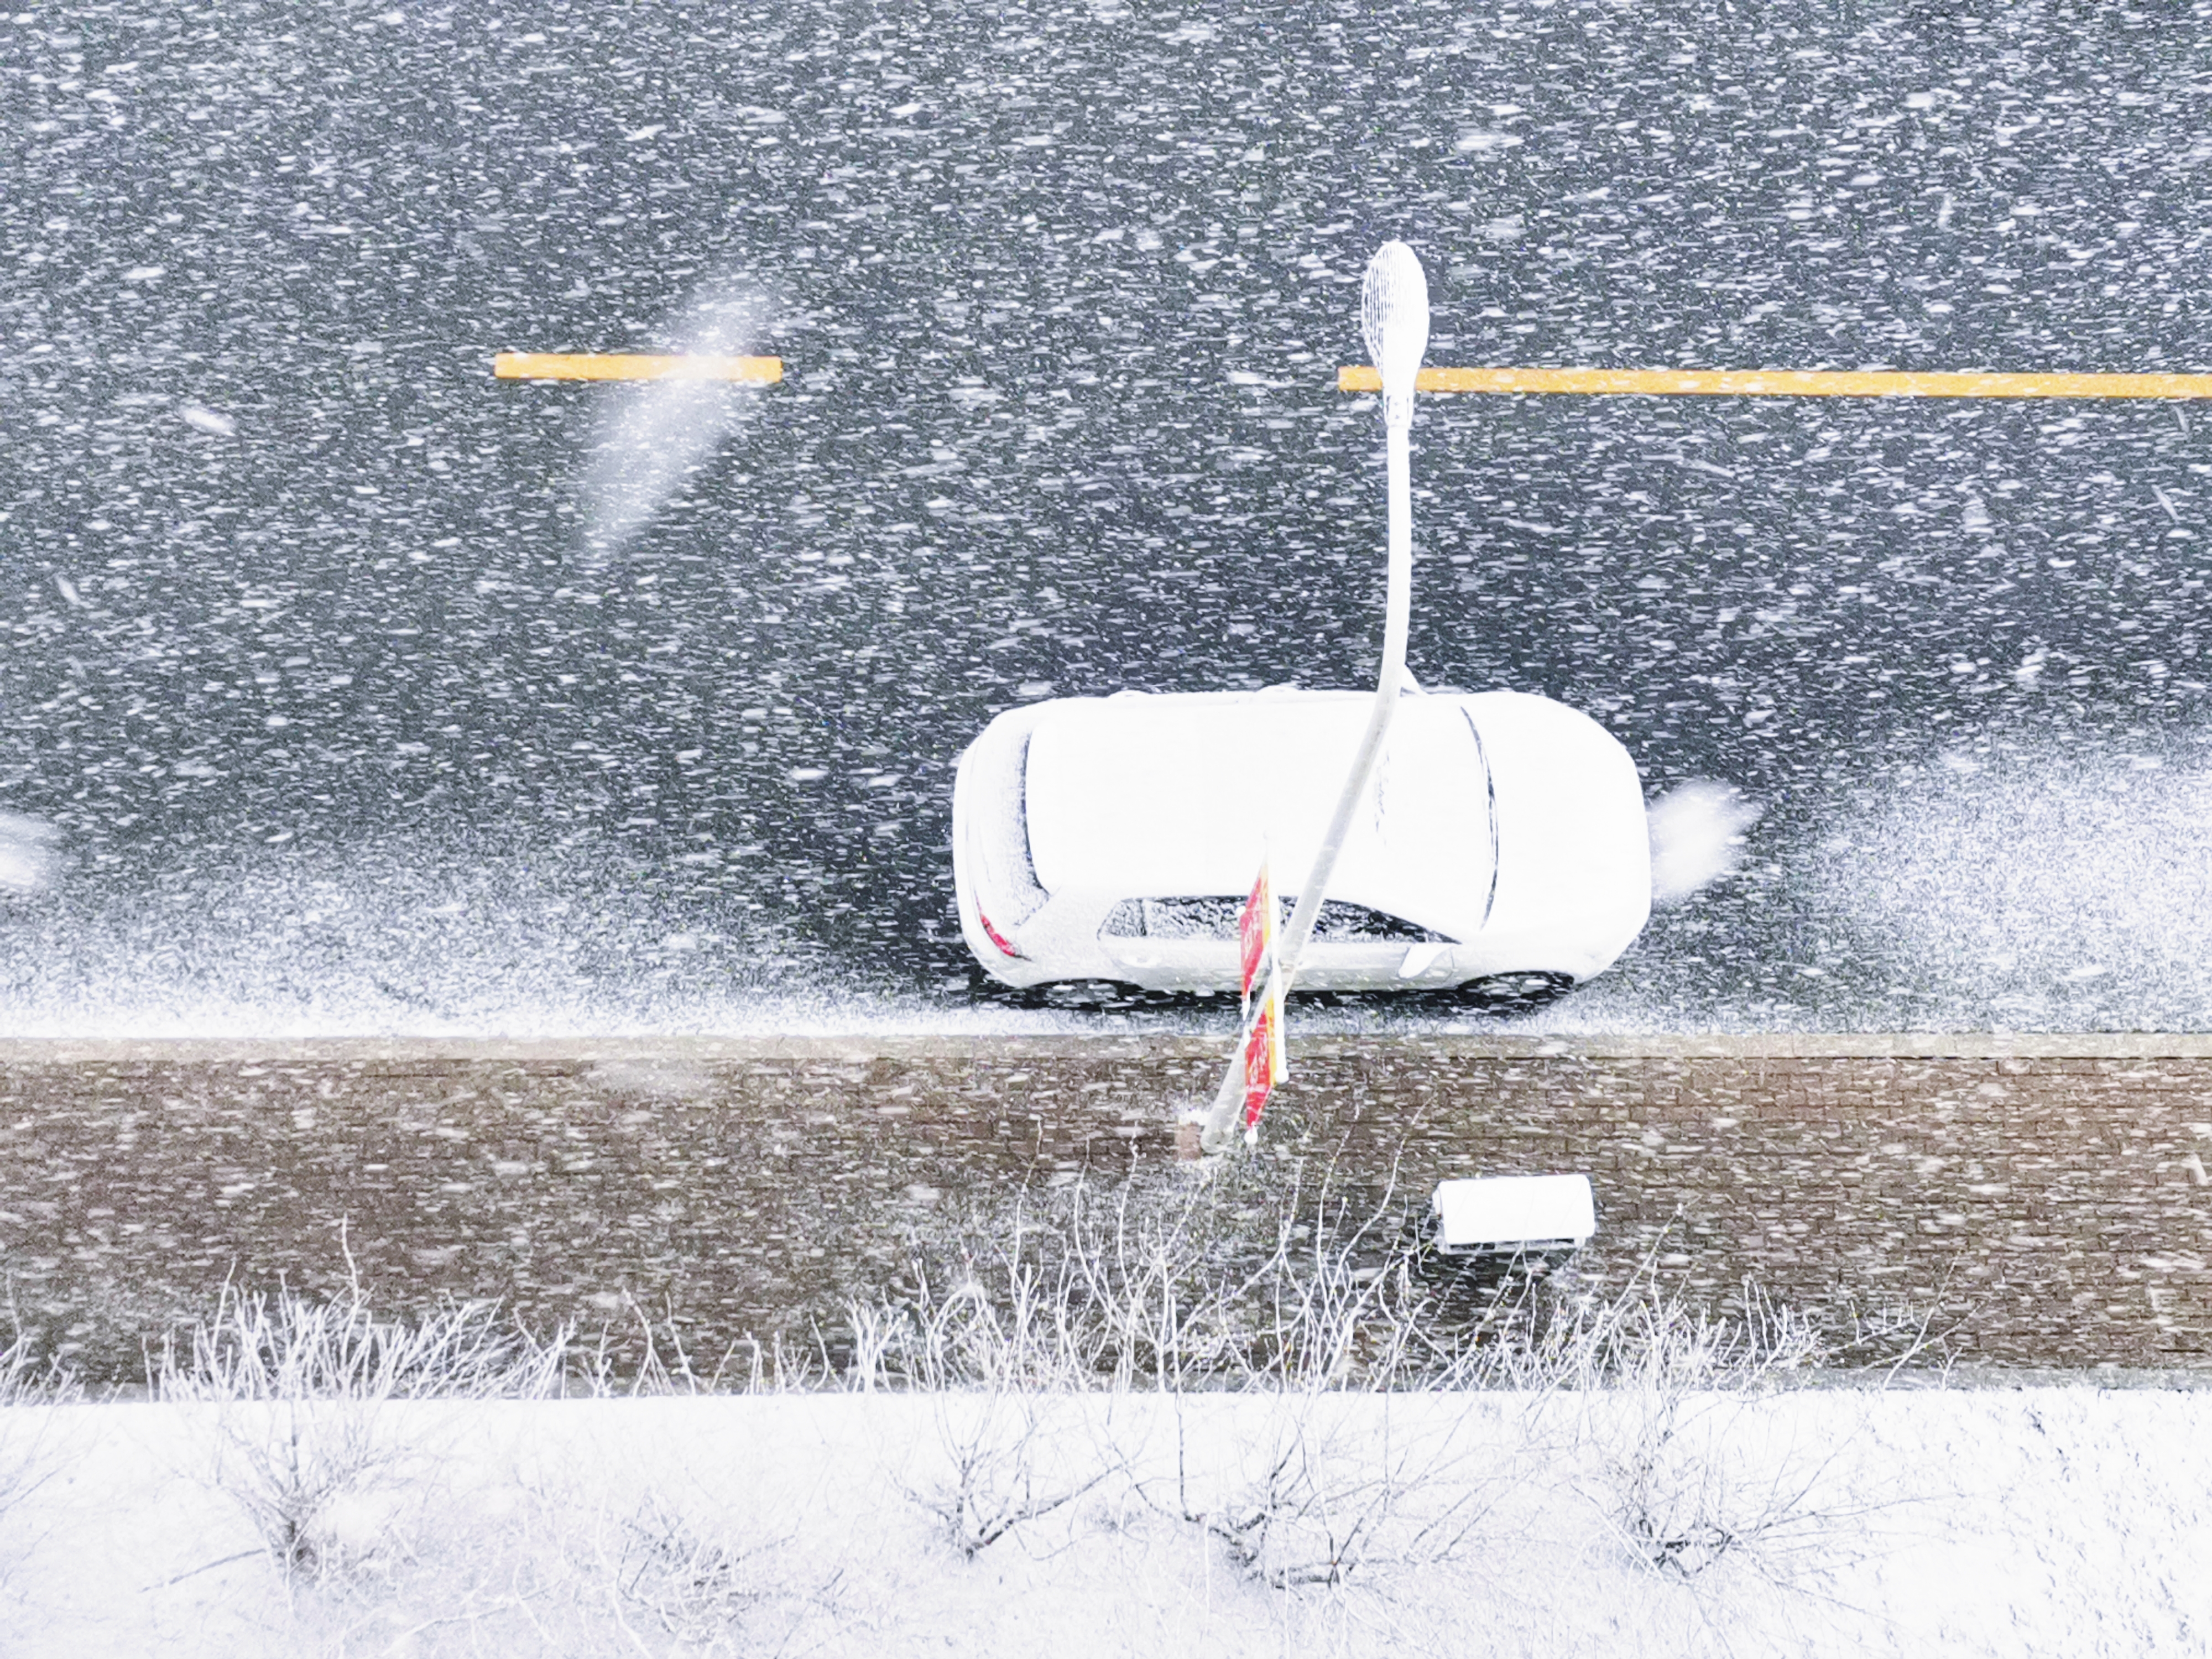
snowing, cold, freeze, car, road, asphalt, road surface, plant, water, grass, gas, freezing, snow, wind, event, winter, soil, carmine, concrete, precipitation, aerospace engineering, art, transport